Nigerian Idol season 6

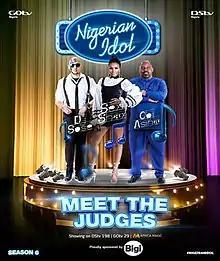
Promotional poster

The sixth season of Nigerian Idol premiered on 14 March 2021 on Africa Magic Network on DStv channel 198. The show host is IK Osakioduwa, while Obi Asika, Seyi Shay and DJ Sose as judges. On 3 February 2021, the show, was made available for streaming in United Kingdom, Italy, France, Australia and 23 other countries, through the online streaming network Showmax. On 9 May 2021, the first live show kicked-off featuring the 11 contestants, who made it to the finals, as public voting opens to the fans for 10 weeks.